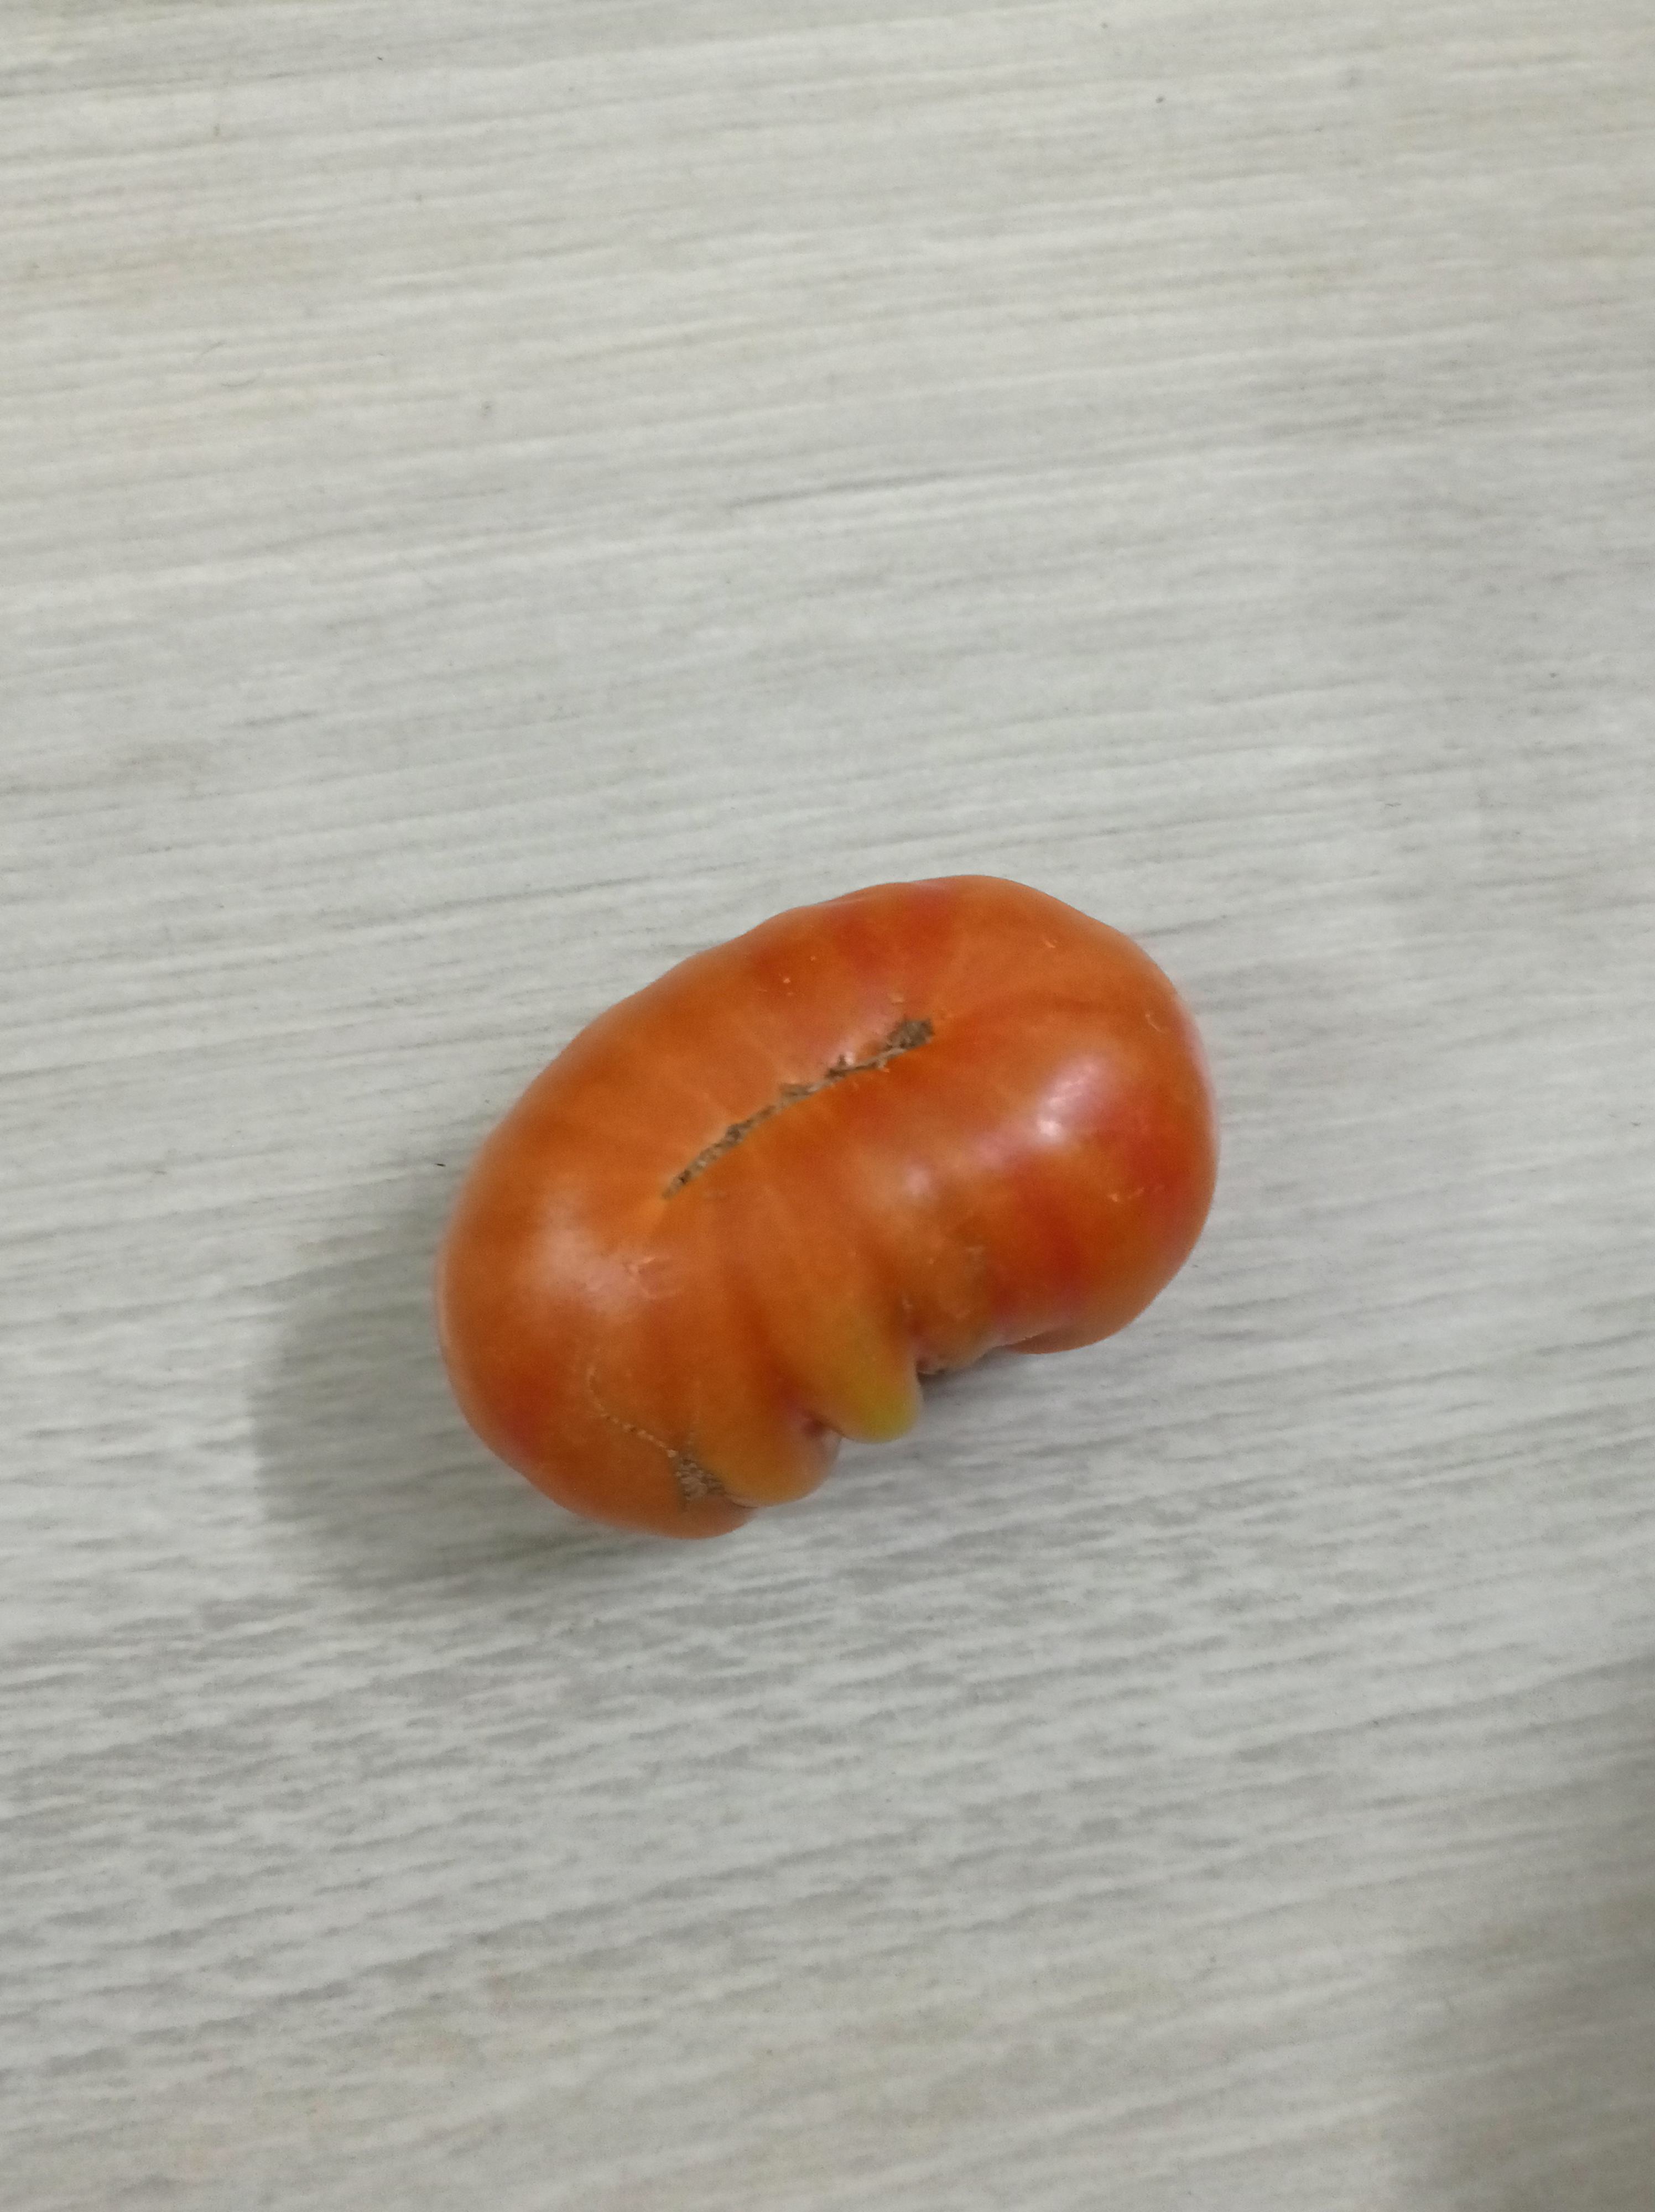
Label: Fresh